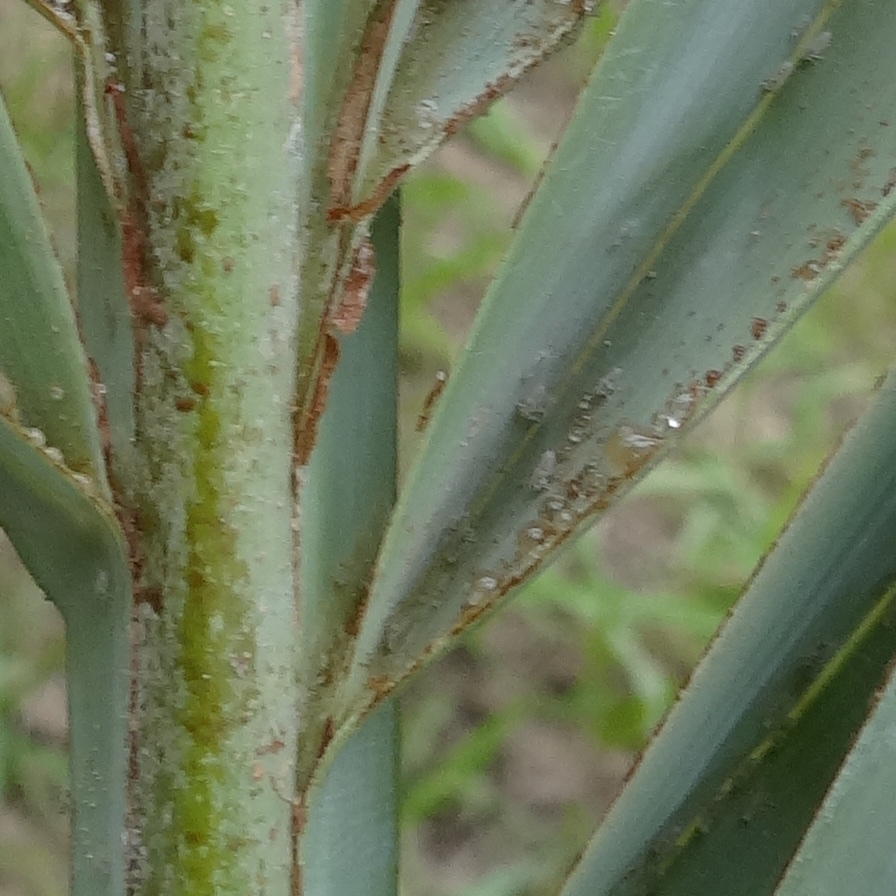
Label: Dubas